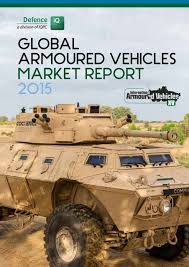
Label: BMP-T15